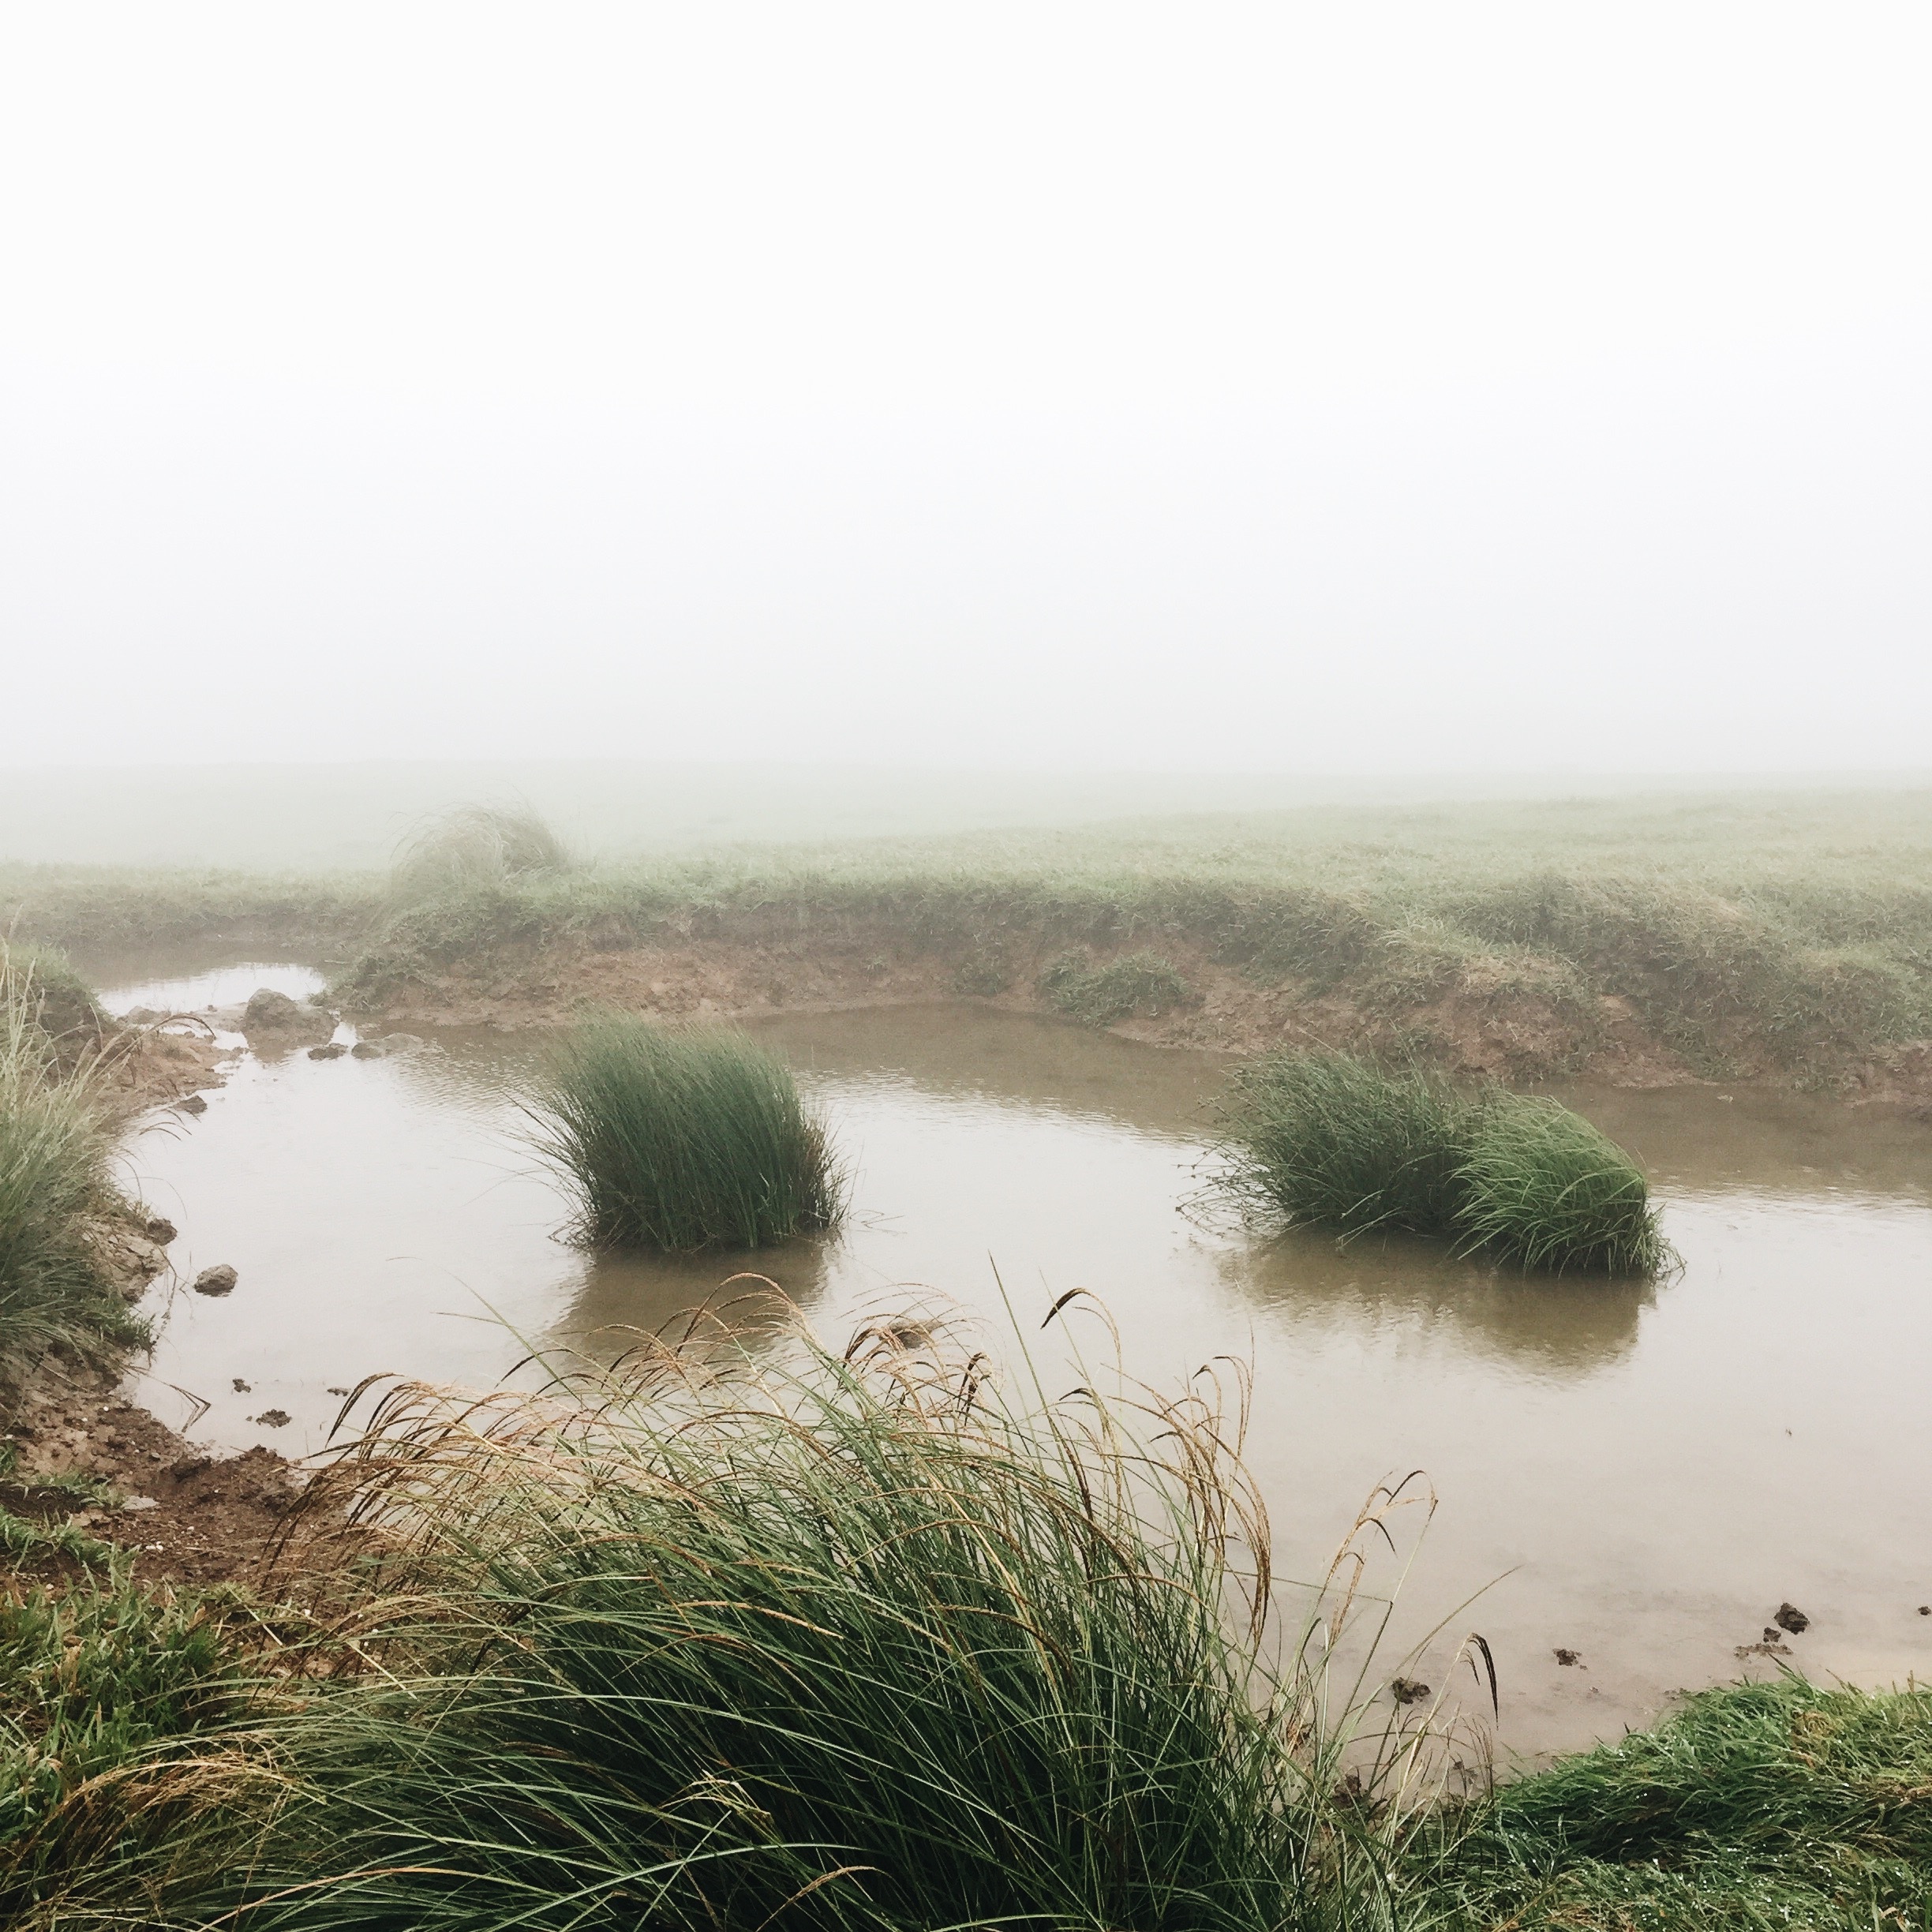
landscape, sea, coast, water, grass, marsh, fog, mist, morning, shore, river, reflection, weather, reservoir, wetland, habitat, loch, ecosystem, natural environment, atmospheric phenomenon